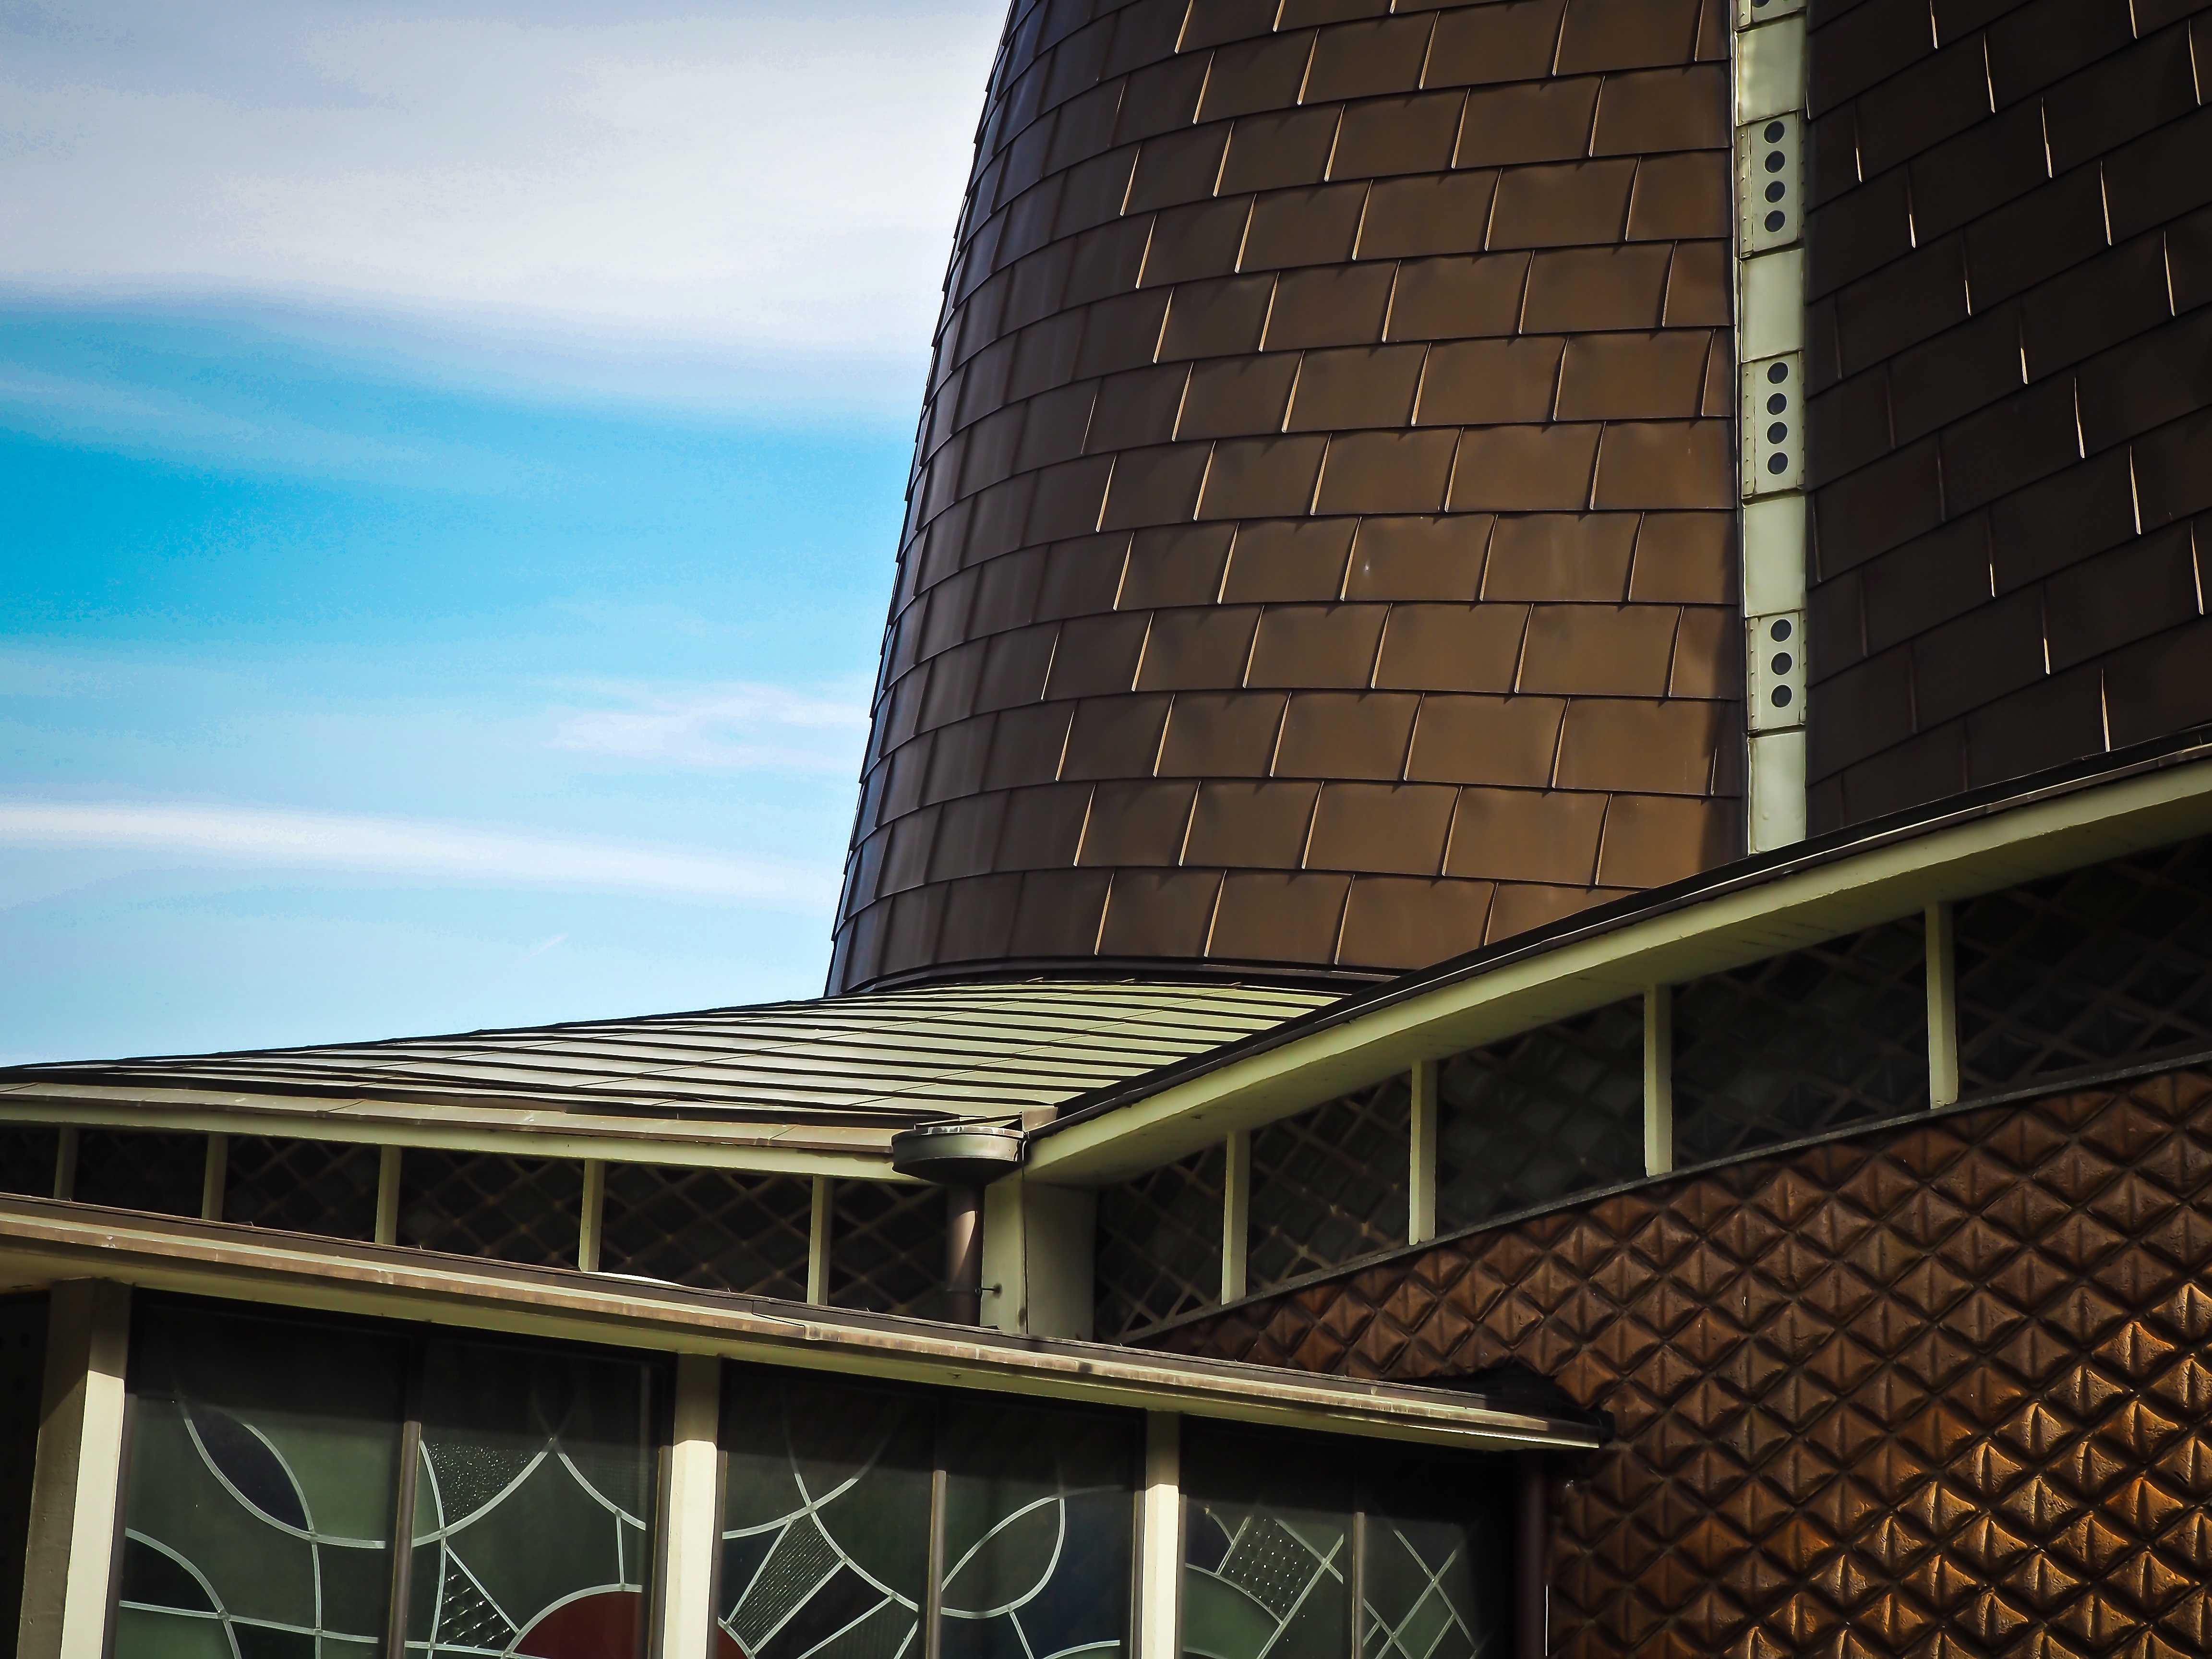
architecture, roof, building, city, skyscraper, downtown, tower, religion, landmark, facade, church, professional, modern, tower block, catholic, believe, condominium, house of worship, dusseldorf, church facade, urban area, residential area, window covering